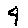
Label: 4